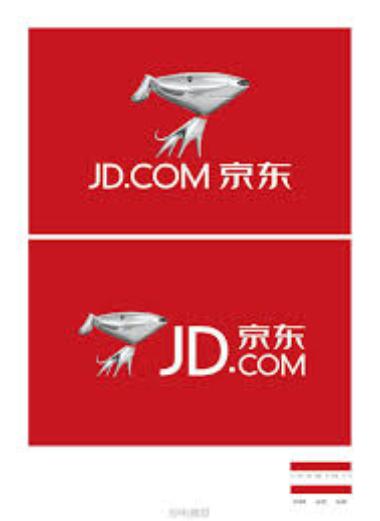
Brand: jd
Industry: Others